Answer in natural language. Considering the relative positions, where is metal-framed black chair with respect to Doorframe? Choose between the following options: below or above
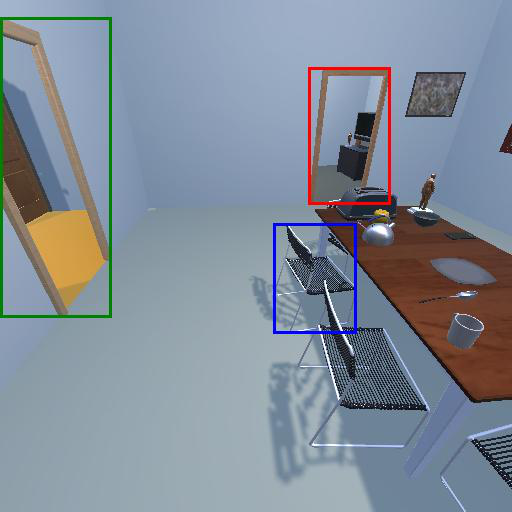
<answer>below</answer>